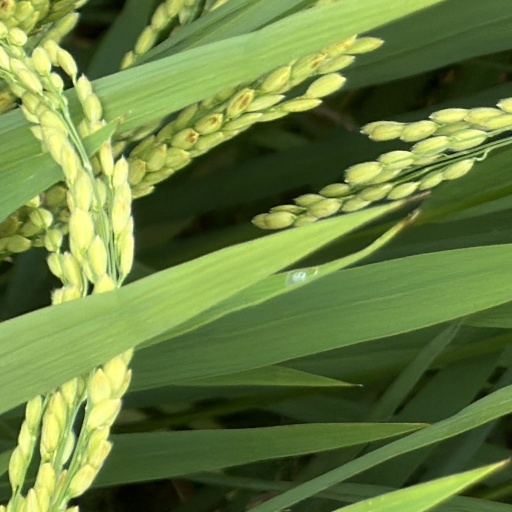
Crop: rice